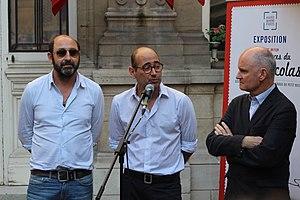
Kad Merad, né Kaddour Merad le 27 mars 1964 à Sidi Bel Abbès, est un acteur, humoriste, réalisateur et scénariste franco-algérien.